Beijing Exhibition Center

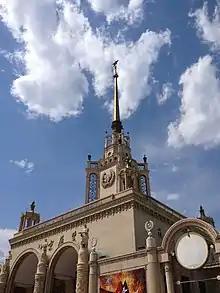
Close-up of the 87-meter tall main building with red star on top (2014)

Formerly known as the Soviet Exhibition Center, the venue was built by Soviet architects to promote Sino-Soviet friendship. The idea was first proposed by Chinese politician Li Fuchun as part of an effort to showcase the modernity of the USSR. Three other exhibition centers were built in Shanghai, Guangzhou, and Wuhan. Along with galleries of Soviet industrial technology, the venues exhibited Soviet paintings, ballet, and cuisine. Chinese politicians such as Mao Zedong and Liu Shaoqi were delighted at the exhibition, seeing it as a promise that the still rural China would be industrialized to the same extent as the USSR.